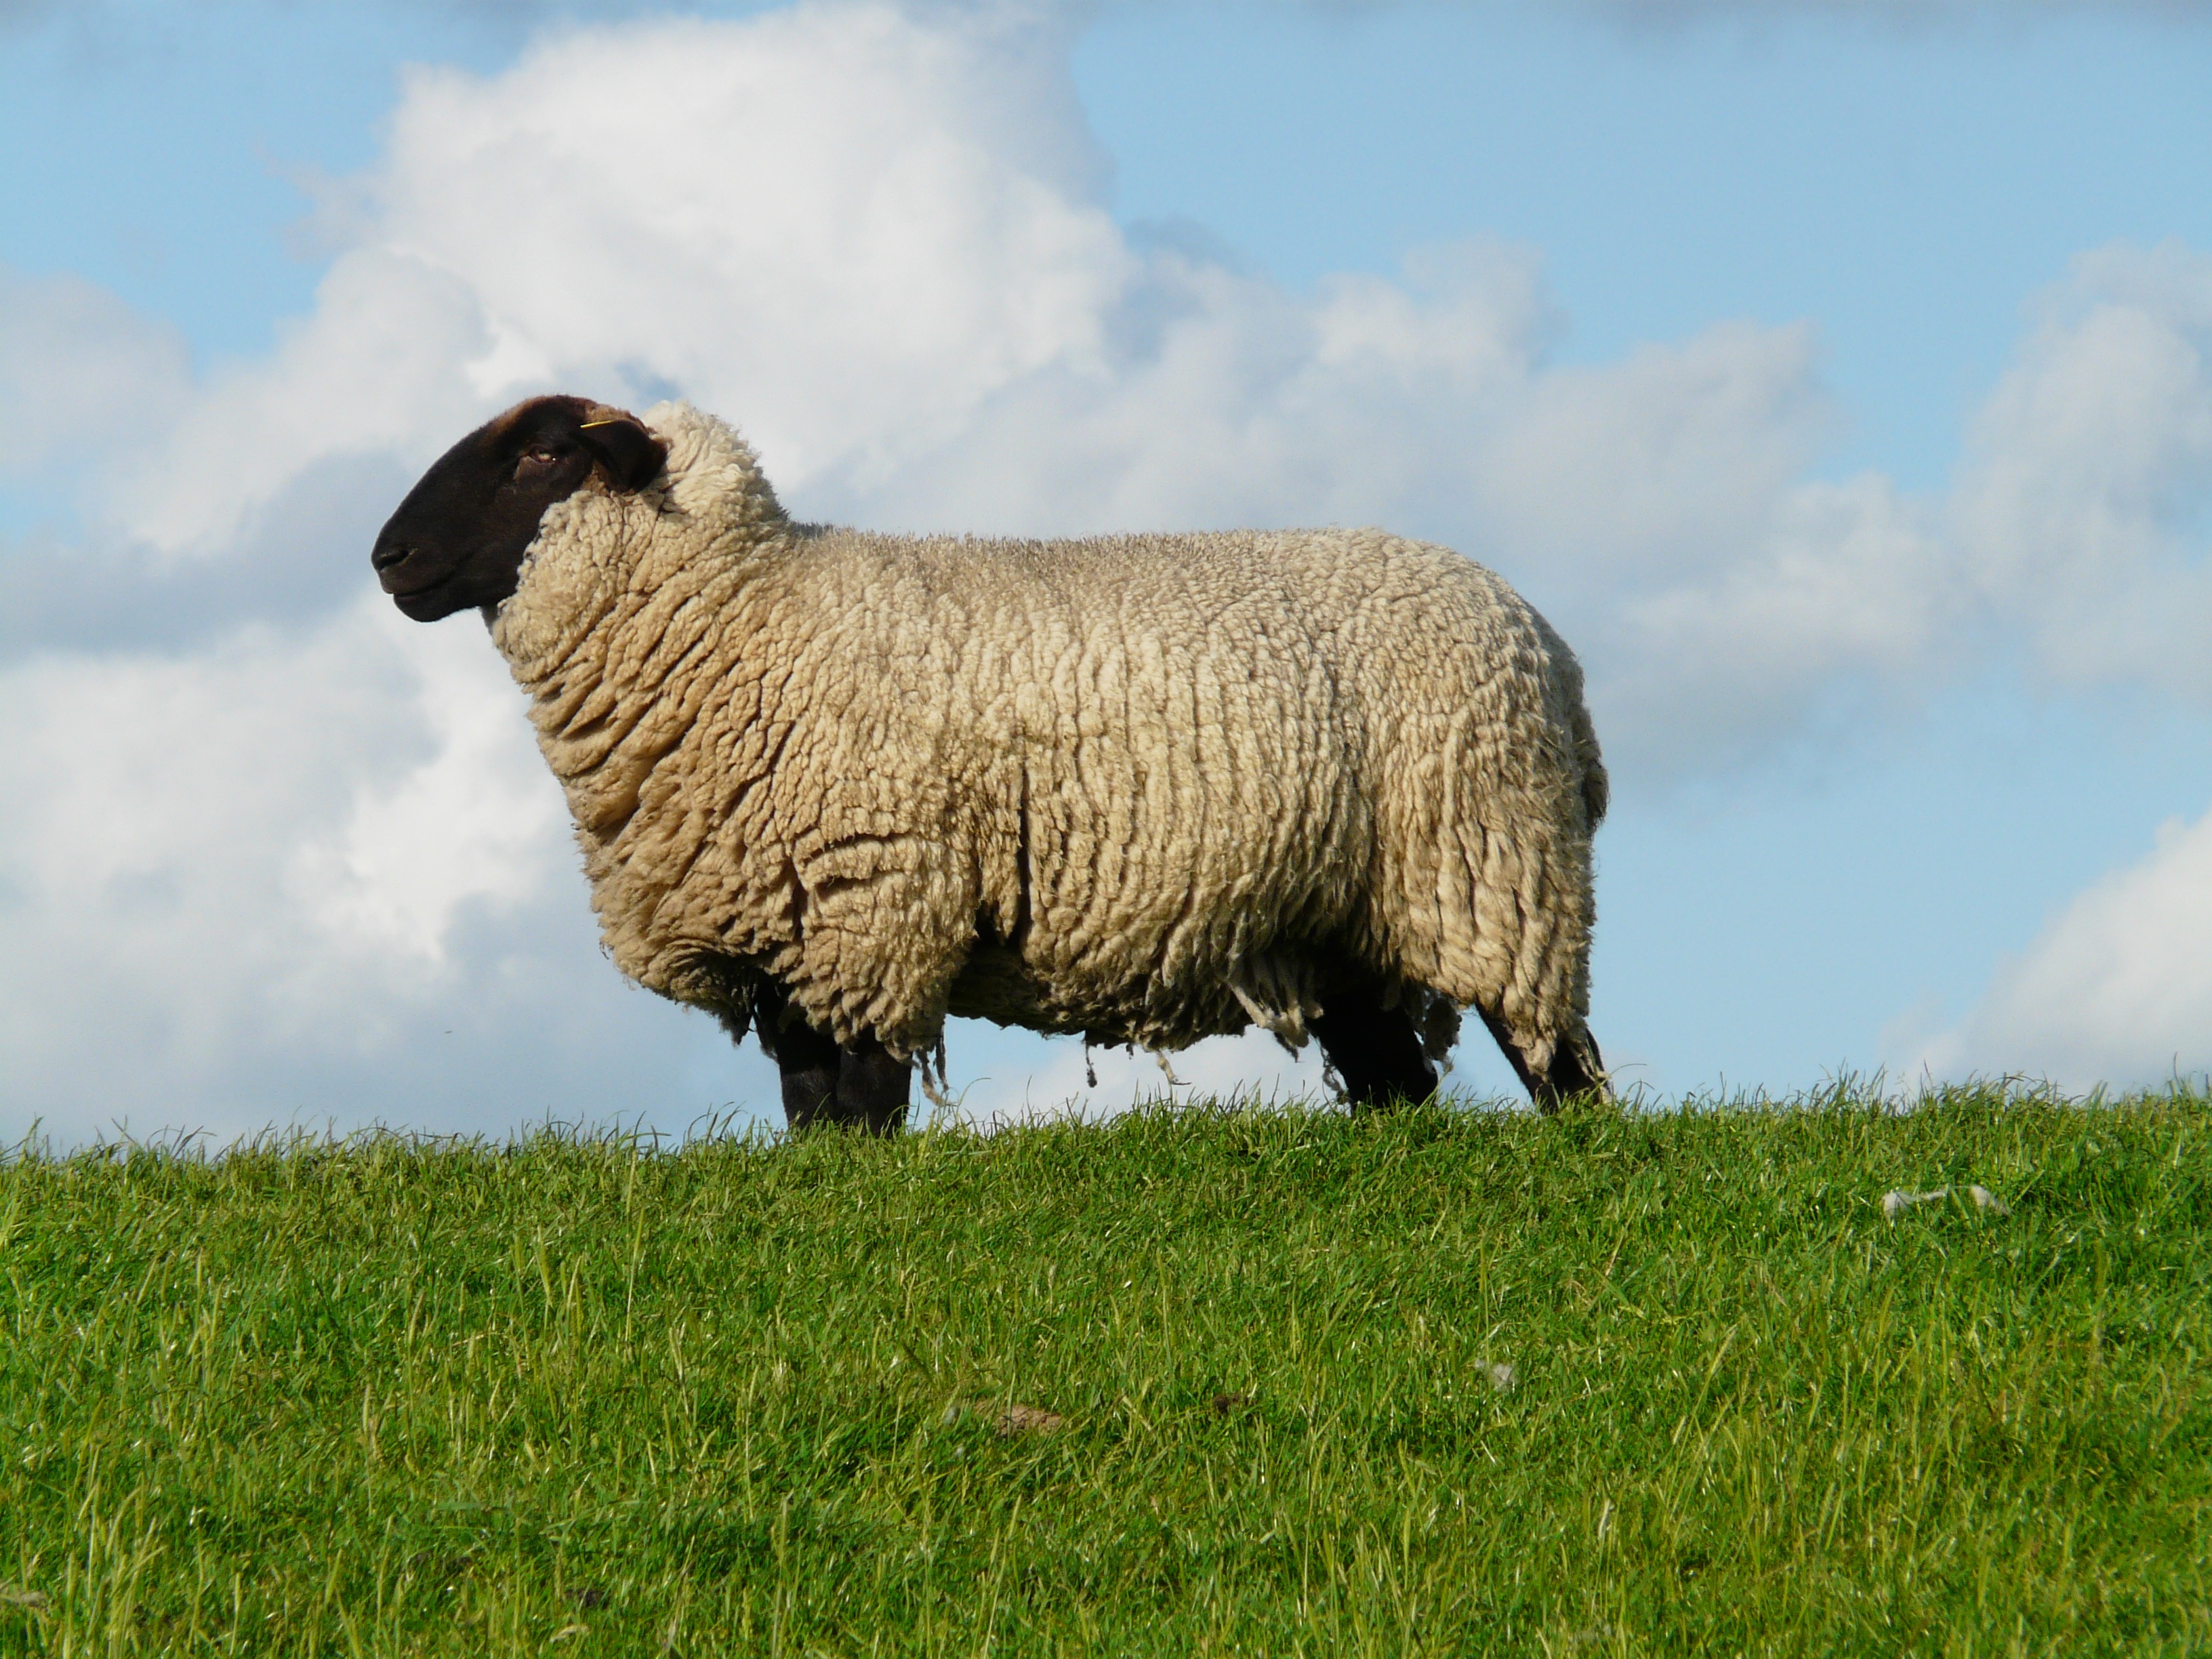
landscape, grass, field, meadow, prairie, wildlife, herd, pasture, grazing, sheep, fresh, mammal, rest, wool, chef, fauna, relaxation, grassland, vertebrate, sheeps, boss, idyll, north sea, chill out, dike, cattle like mammal, cow goat family, bellwether, rh n sheep